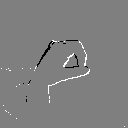
ASL letter: o